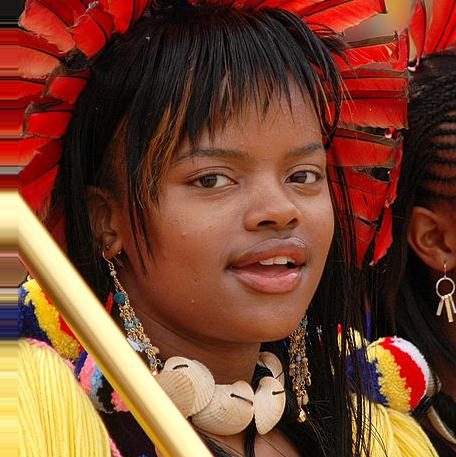
Age: 18